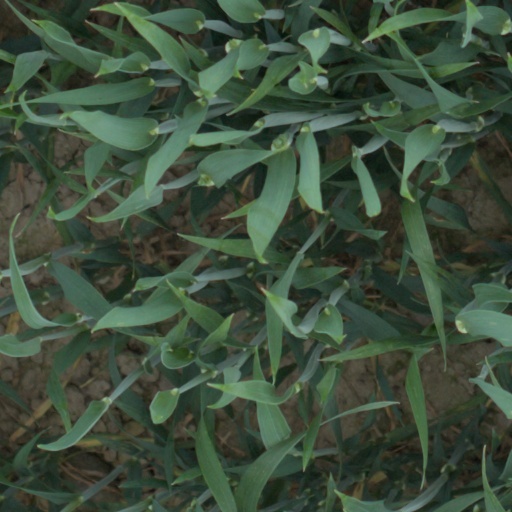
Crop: wheat